A Happy Man (2009 film)

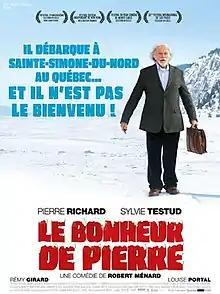

A Happy Man is a 2009 Canadian-French comedy-drama directed by Robert Ménard.